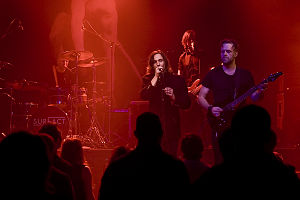
Surfact
Surfact på Forbrændingen 2012.
Det danske rockband Surfact på Forbrændingen, Albertslund
Surfact er et dansk rockband. I 2006 vandt bandet Skanderborg Festivals talentkonkurrence Starfighters. Efterfølgende udgav de i 2007 deres første album, Terrific Downfall.